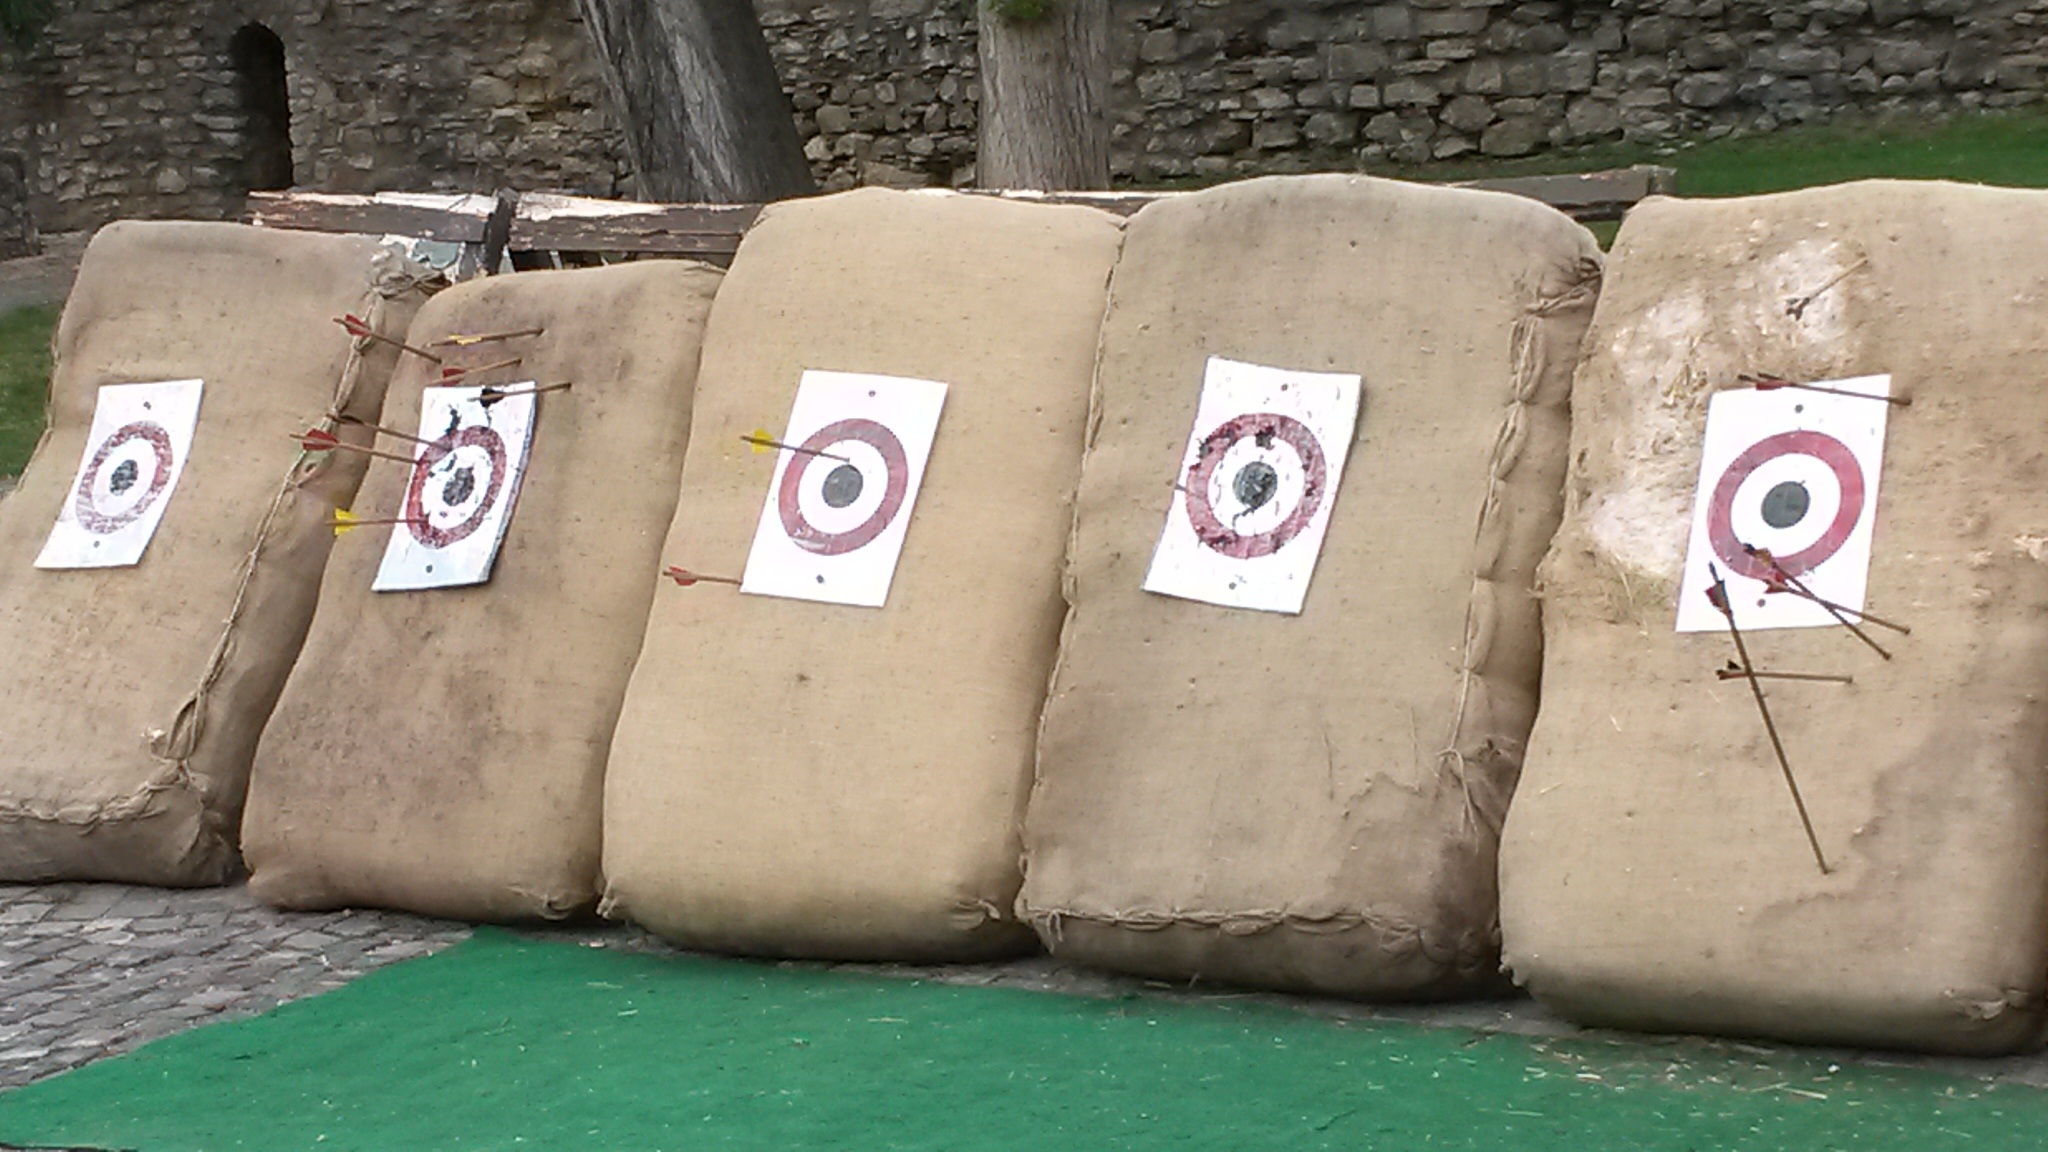
wall, arrow, art, litter, middle, archery, target, objectives, bull's eye, bow and arrow, without fail, target disks